Burn the House Down (manga)

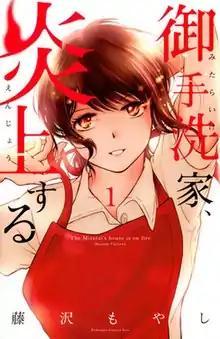
First volume cover

is a Japanese manga series written and illustrated by . It was serialized in Kodansha's manga magazine "Kiss" from March 2017 to April 2021, with its chapters collected into eight volumes. A streaming television drama adaptation premiered in July 2023 on Netflix.